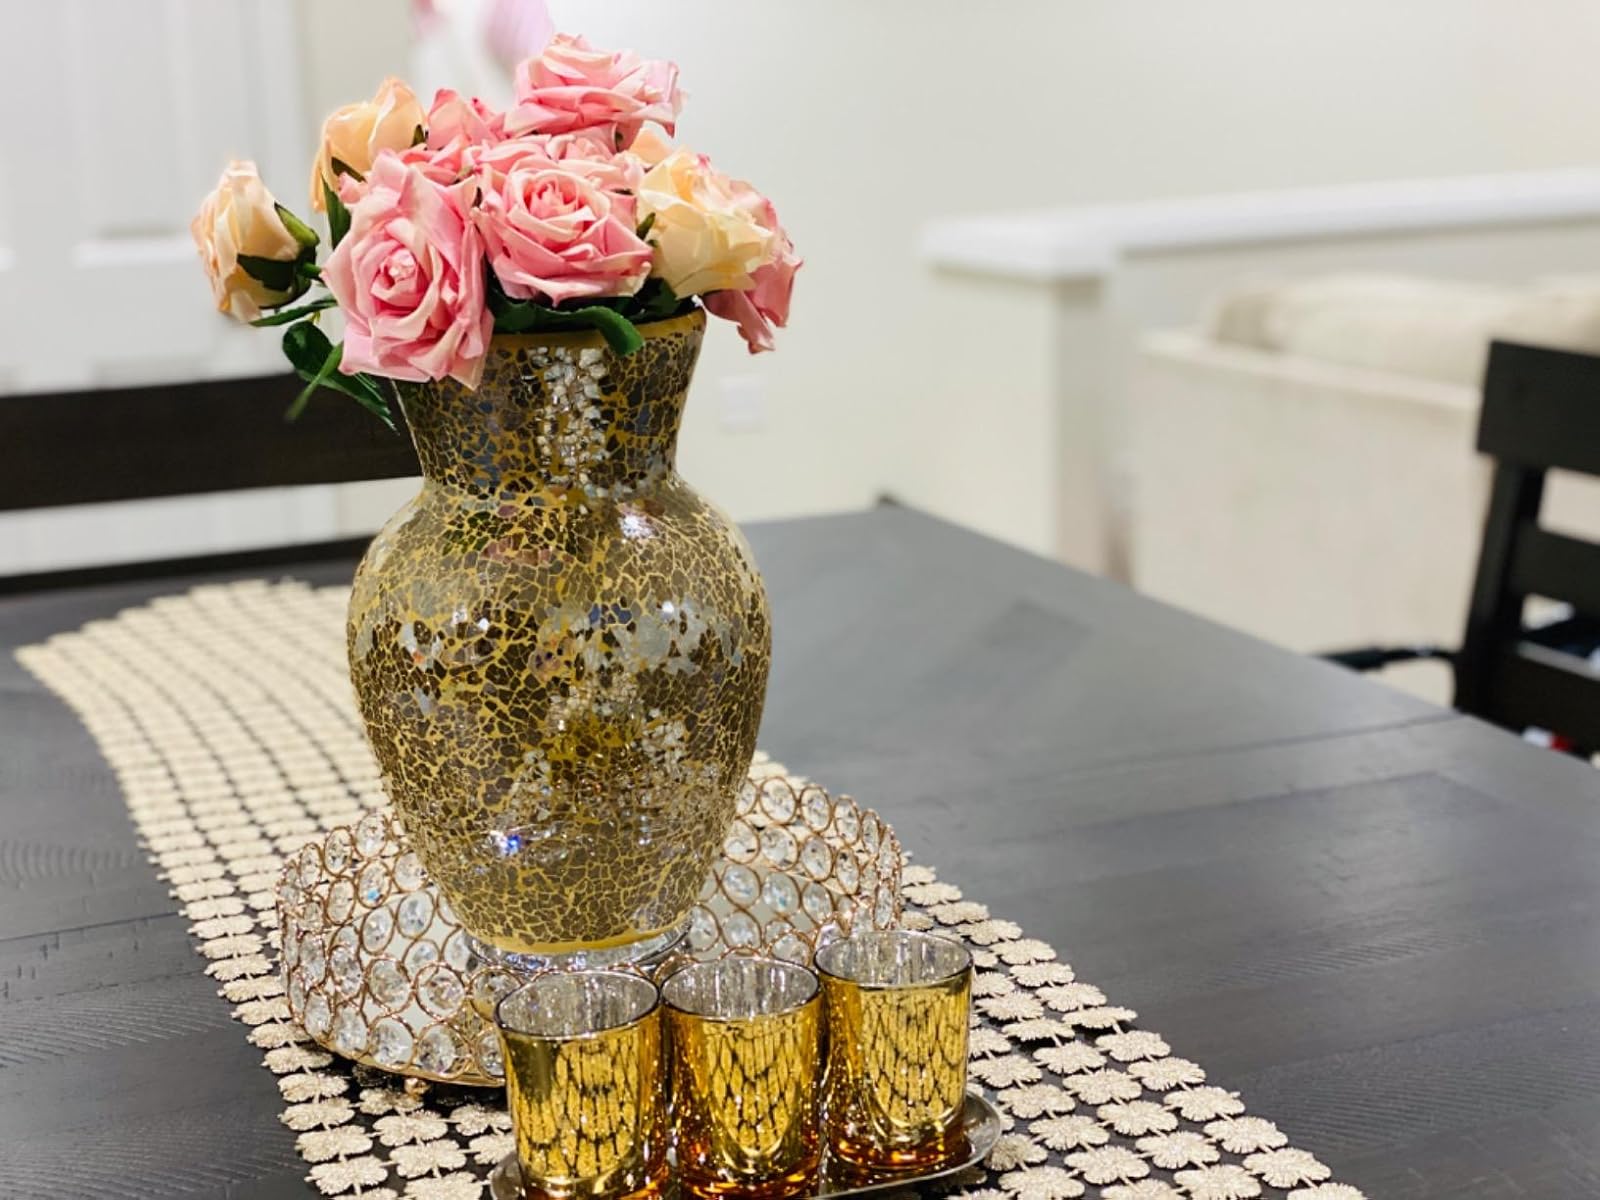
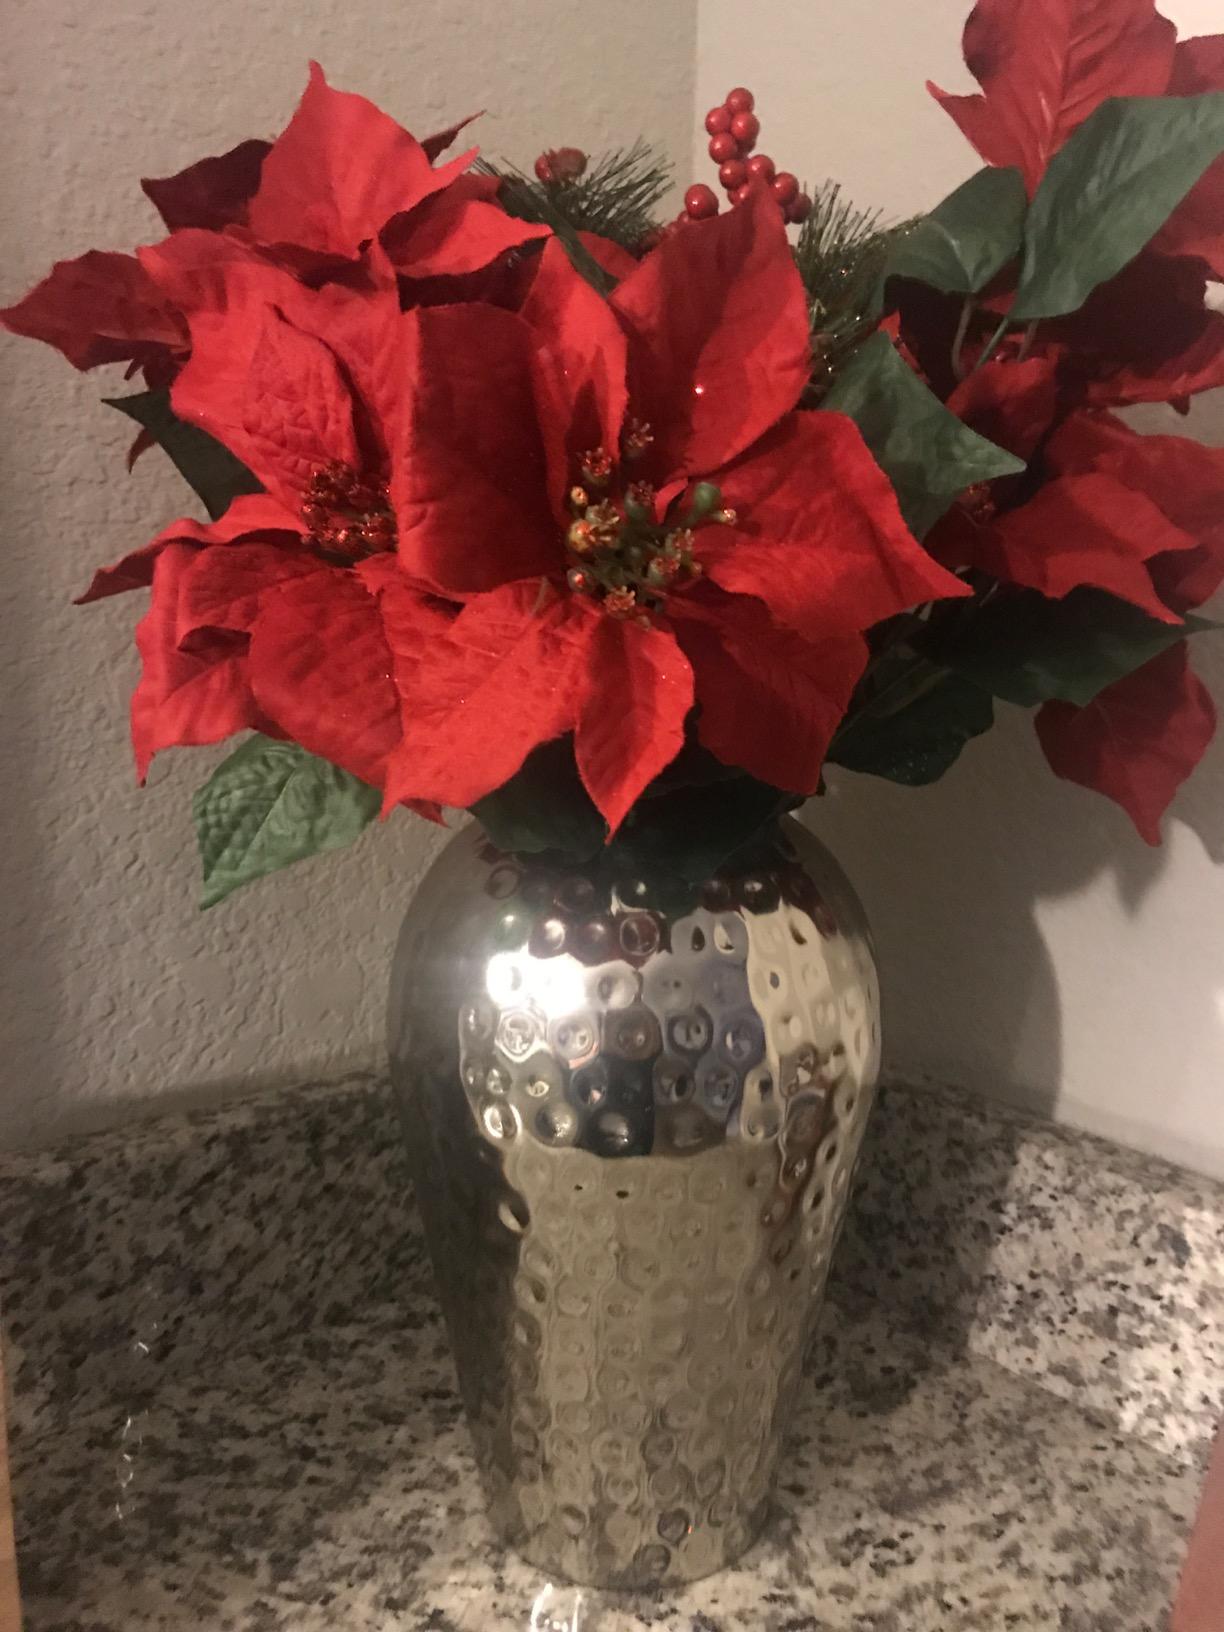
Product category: vase
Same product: no